Kim Jung-ah

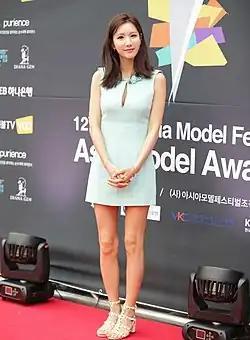
Kim at the Asia Model Festival in 2017

In September 2012, it was announced that Jung Ah had been cast into MBC Every1's drama "Reckless Family 2".